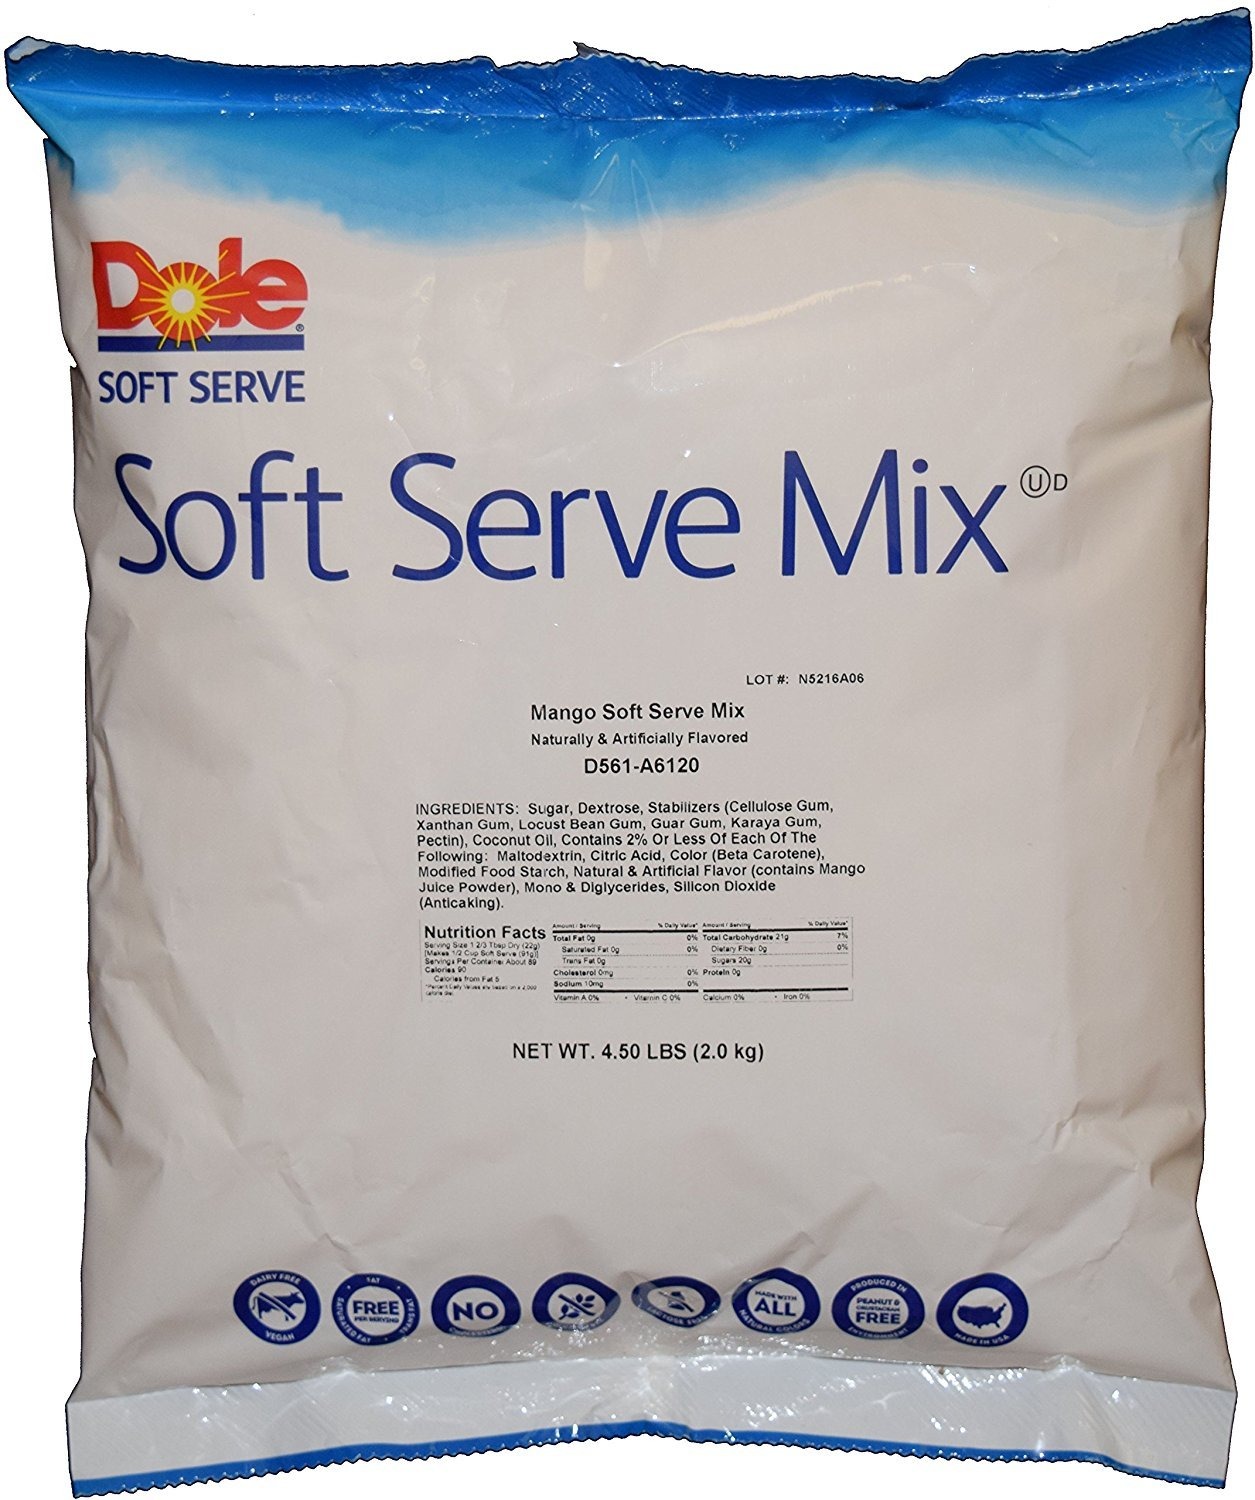
Item Name: Dole Soft Serve Mix, Mango, 19 Pound
Bullet Point 1: Mango Soft Serve Mix
Bullet Point 2: Food Items cannot be return
Bullet Point 3: Soft Serve
Bullet Point 4: Vegan and Kosher
Value: 304.0
Unit: Ounce

Price: 27.85